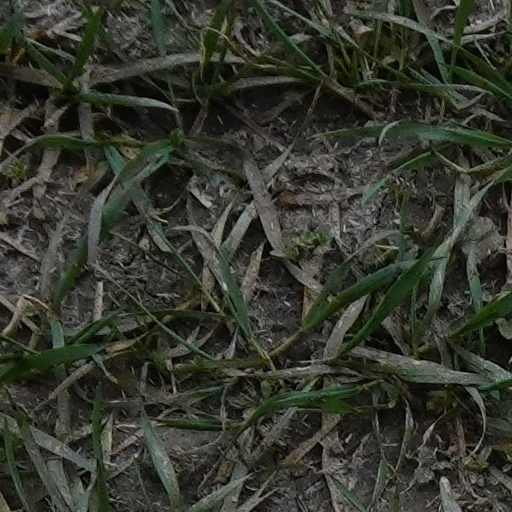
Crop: wheat